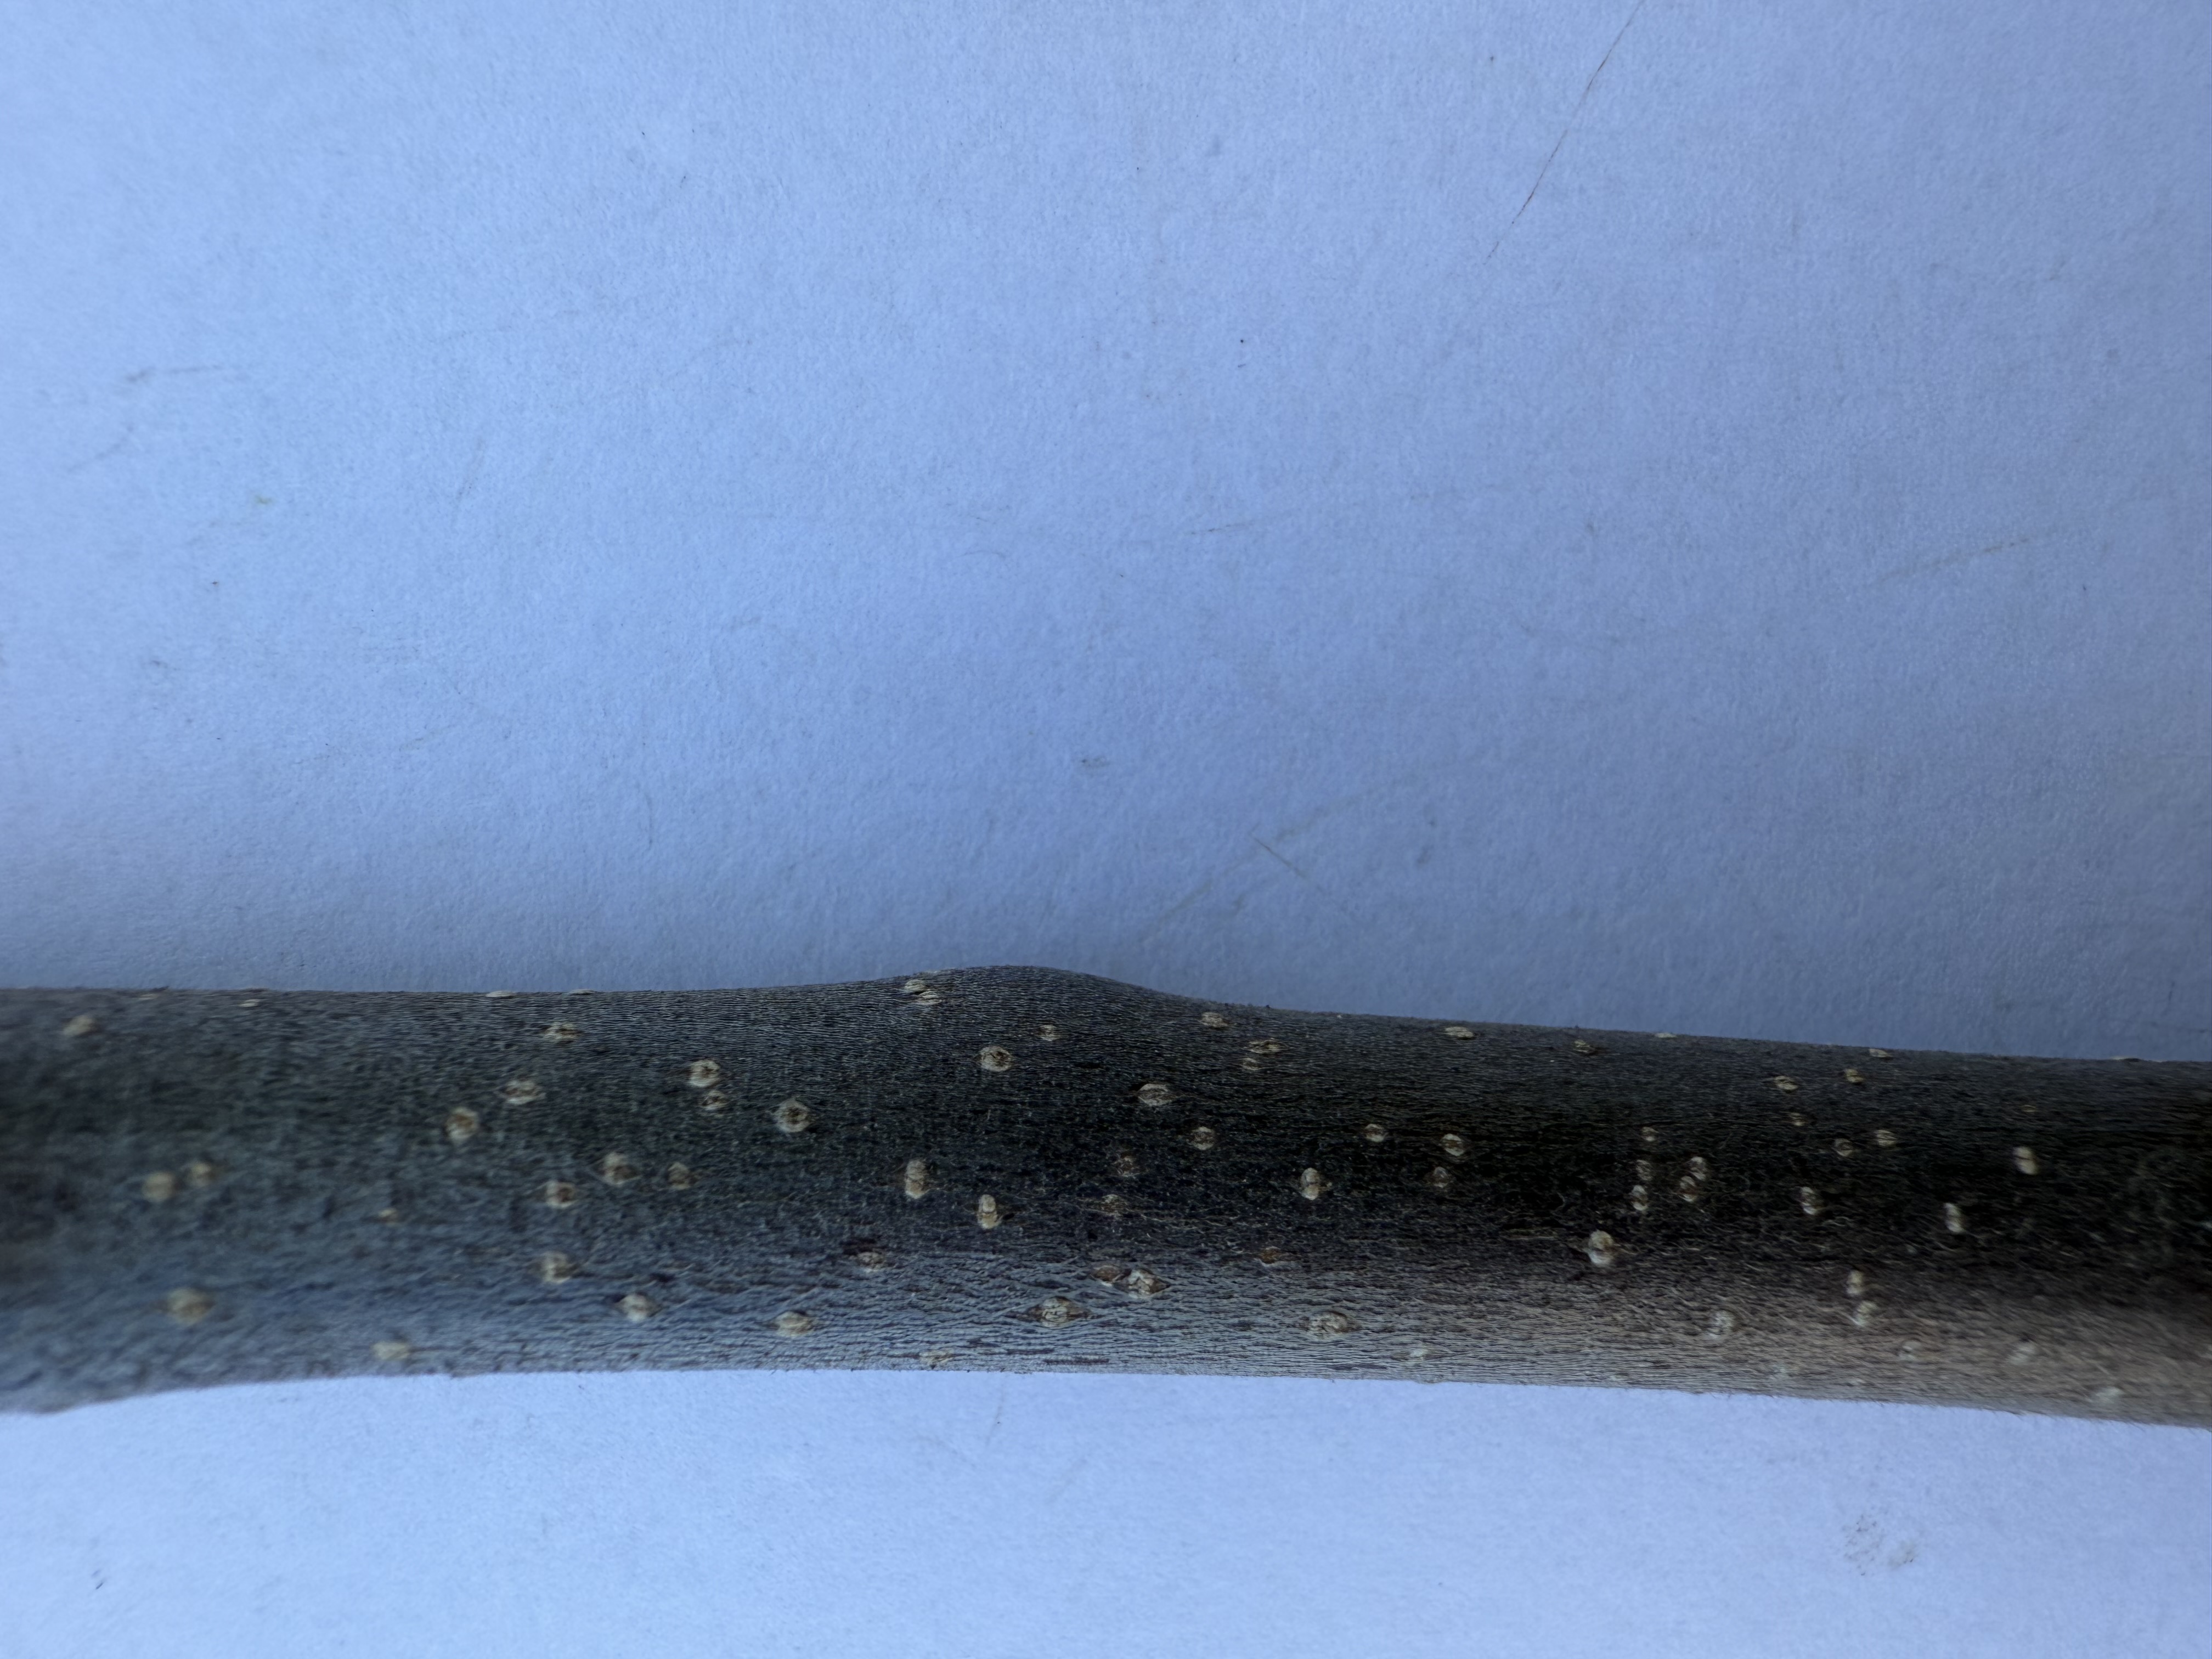
Variety: Golden Apple